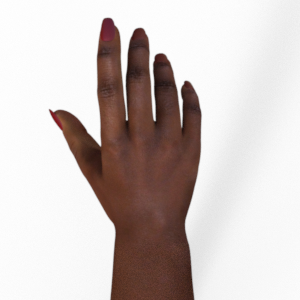
Label: paper